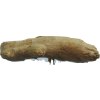
Label: ginger